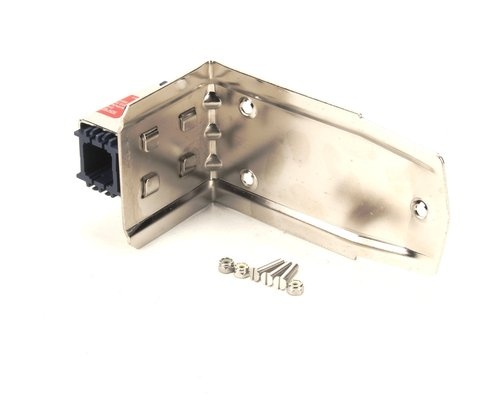
Edlund A928SP Base with Insert for U-12 and G-2 Manual Can Openers, 9" Height, 6" Width, 5" Length
Brand: Edlund Features: country of origin:United States package height :9.0" package length :5.0" package width :6.0" Release Date: 18-03-2017 model number: A928SP Part Number: A928SP Details: Edlund A928SP Base With Insert For U-12 And G-2 Manual Can Openers Edlund develops and manufactures innovative operator-oriented stainless steel equipment. EAN: 0046850412860 Package Dimensions: 8.5 x 3.0 x 2.6 inches
Brand: Edlund
Category: Home & Garden > Kitchen & Dining > Kitchen Tools & Utensils > Can Openers